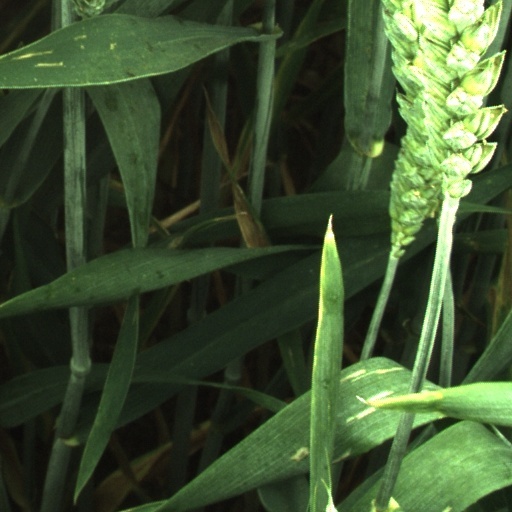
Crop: wheat